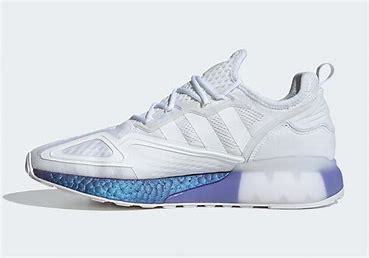
Brand: Adidas
Model: ZX 2K